Battle of Sluys

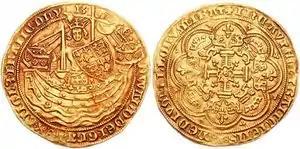

Tactically the battle allowed Edward to land his army, which went on to besiege Tournai, a city in Flanders loyal to Philip VI, although the campaign ended in failure. In the aftermath of the battle, the French suffered an invasion scare and rushed troops to their coastal districts. Philip ordered that Barbavera be arrested for desertion. Strategically the victory had little effect. It gave the English fleet naval supremacy in the English Channel, but Philip had greater resources than Edward and was able to rapidly rebuild the French navy around the ships which had escaped and those which were not involved in the battle. Within a month a French squadron under their new admiral, Robert de Houdetot, captured 30 merchantmen from an English wool convoy and threw the crews overboard. French ships continued to capture English merchantmen in the North Sea and to run men and munitions to their allies, the Scots. Nevertheless, the naval historian Graham Cushway says the loss of mariners economically devastated Norman and Picard maritime trade. An almshouse was set up at Leure (near Harfleur) to care for survivors too injured to work as seamen.